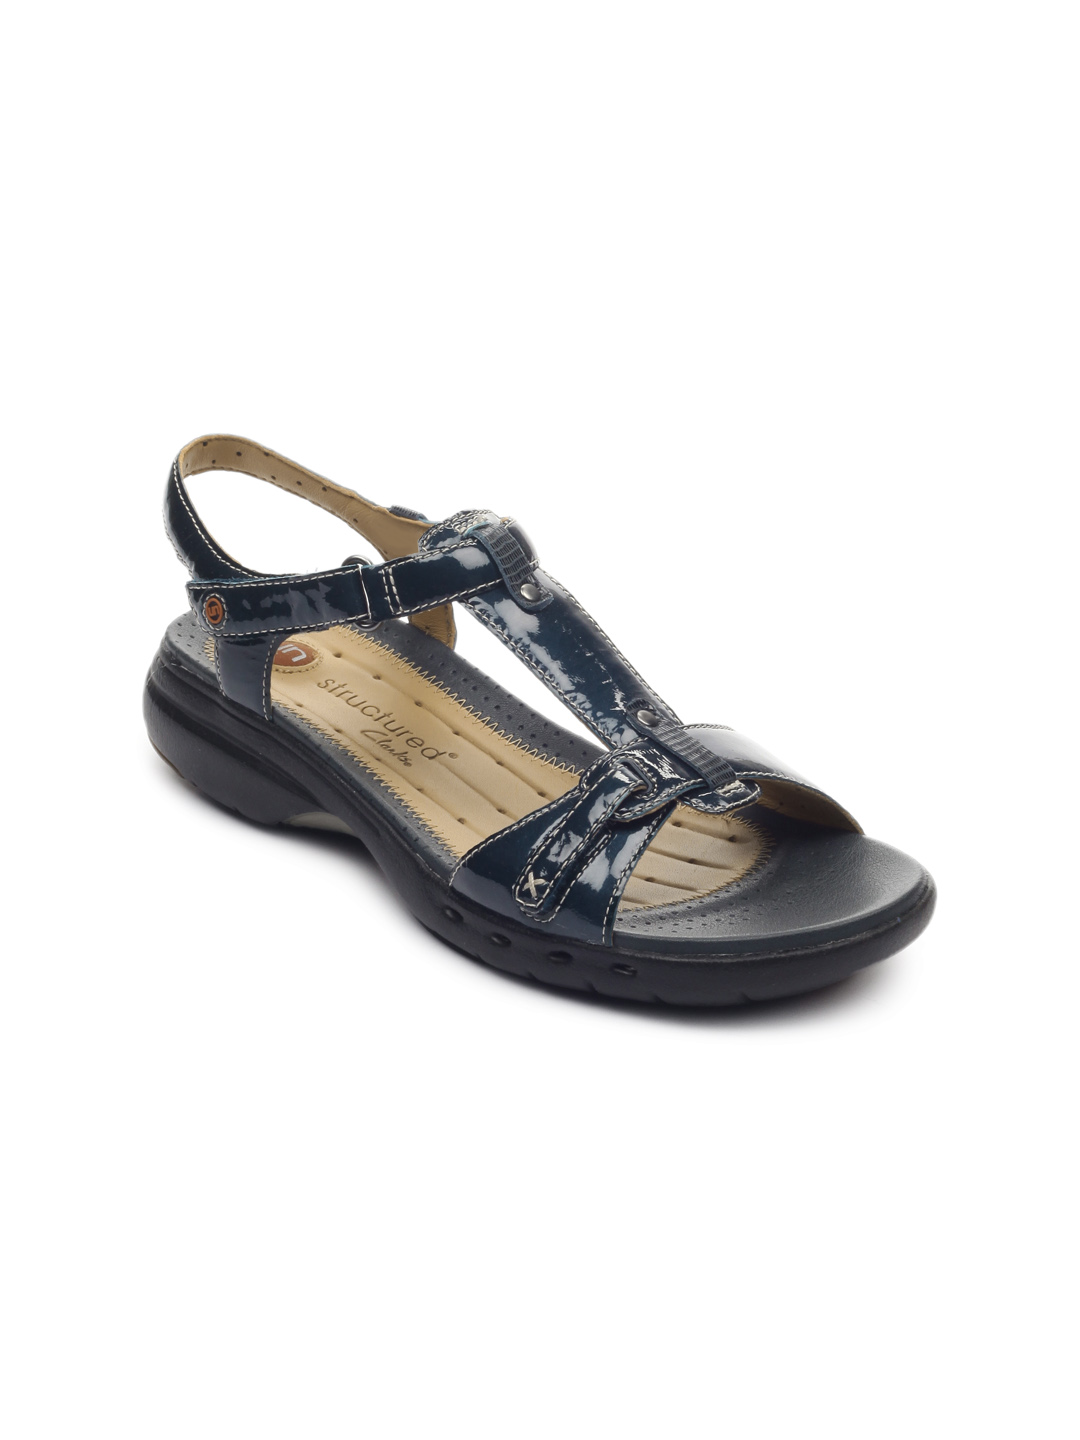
Clarks Women Navy Blue Handcrafted Leather Heels
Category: Footwear / Shoes / Heels
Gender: Women
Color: Navy Blue
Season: Fall 2012
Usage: Casual